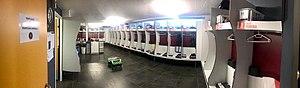
vestiaire principal
Le FC Martigny-Sports est un club suisse de football. Le club est basé dans le canton du Valais, dans la ville de Martigny au Stade d'Octodure.